Gothic aspects in Frankenstein

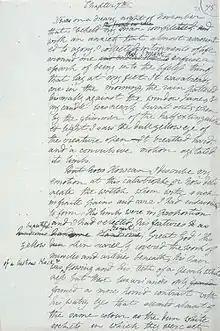
"Frankenstein"'s draft.

However, apart from the very young man's brief and unsuccessful foray into esotericism, there is nothing reminiscent of the supernatural, the ghostly. There are apparitions, but they are those of the monster, who appears when he is least expected, following his creator step by step without much "vraisemblance" (likelihood), an expert in concealment and an excellent director of his own manifestations. The reader is transported far from his familiar surroundings by the exoticism, for the 19th century, of Switzerland, Bavaria, Austria and so on. But if they are disoriented, it's by something other than traditional Gothic wonder. The only manifestations that are remotely reminiscent of an extra-human power are those of nature, the storm, the lightning. Moreover, Victor Frankenstein is careful to point out that his education has rid him of all prejudice, that the supernatural holds no appeal for him, in short that his knowledge and natural disposition lead him along the enlightened path of rationalism.